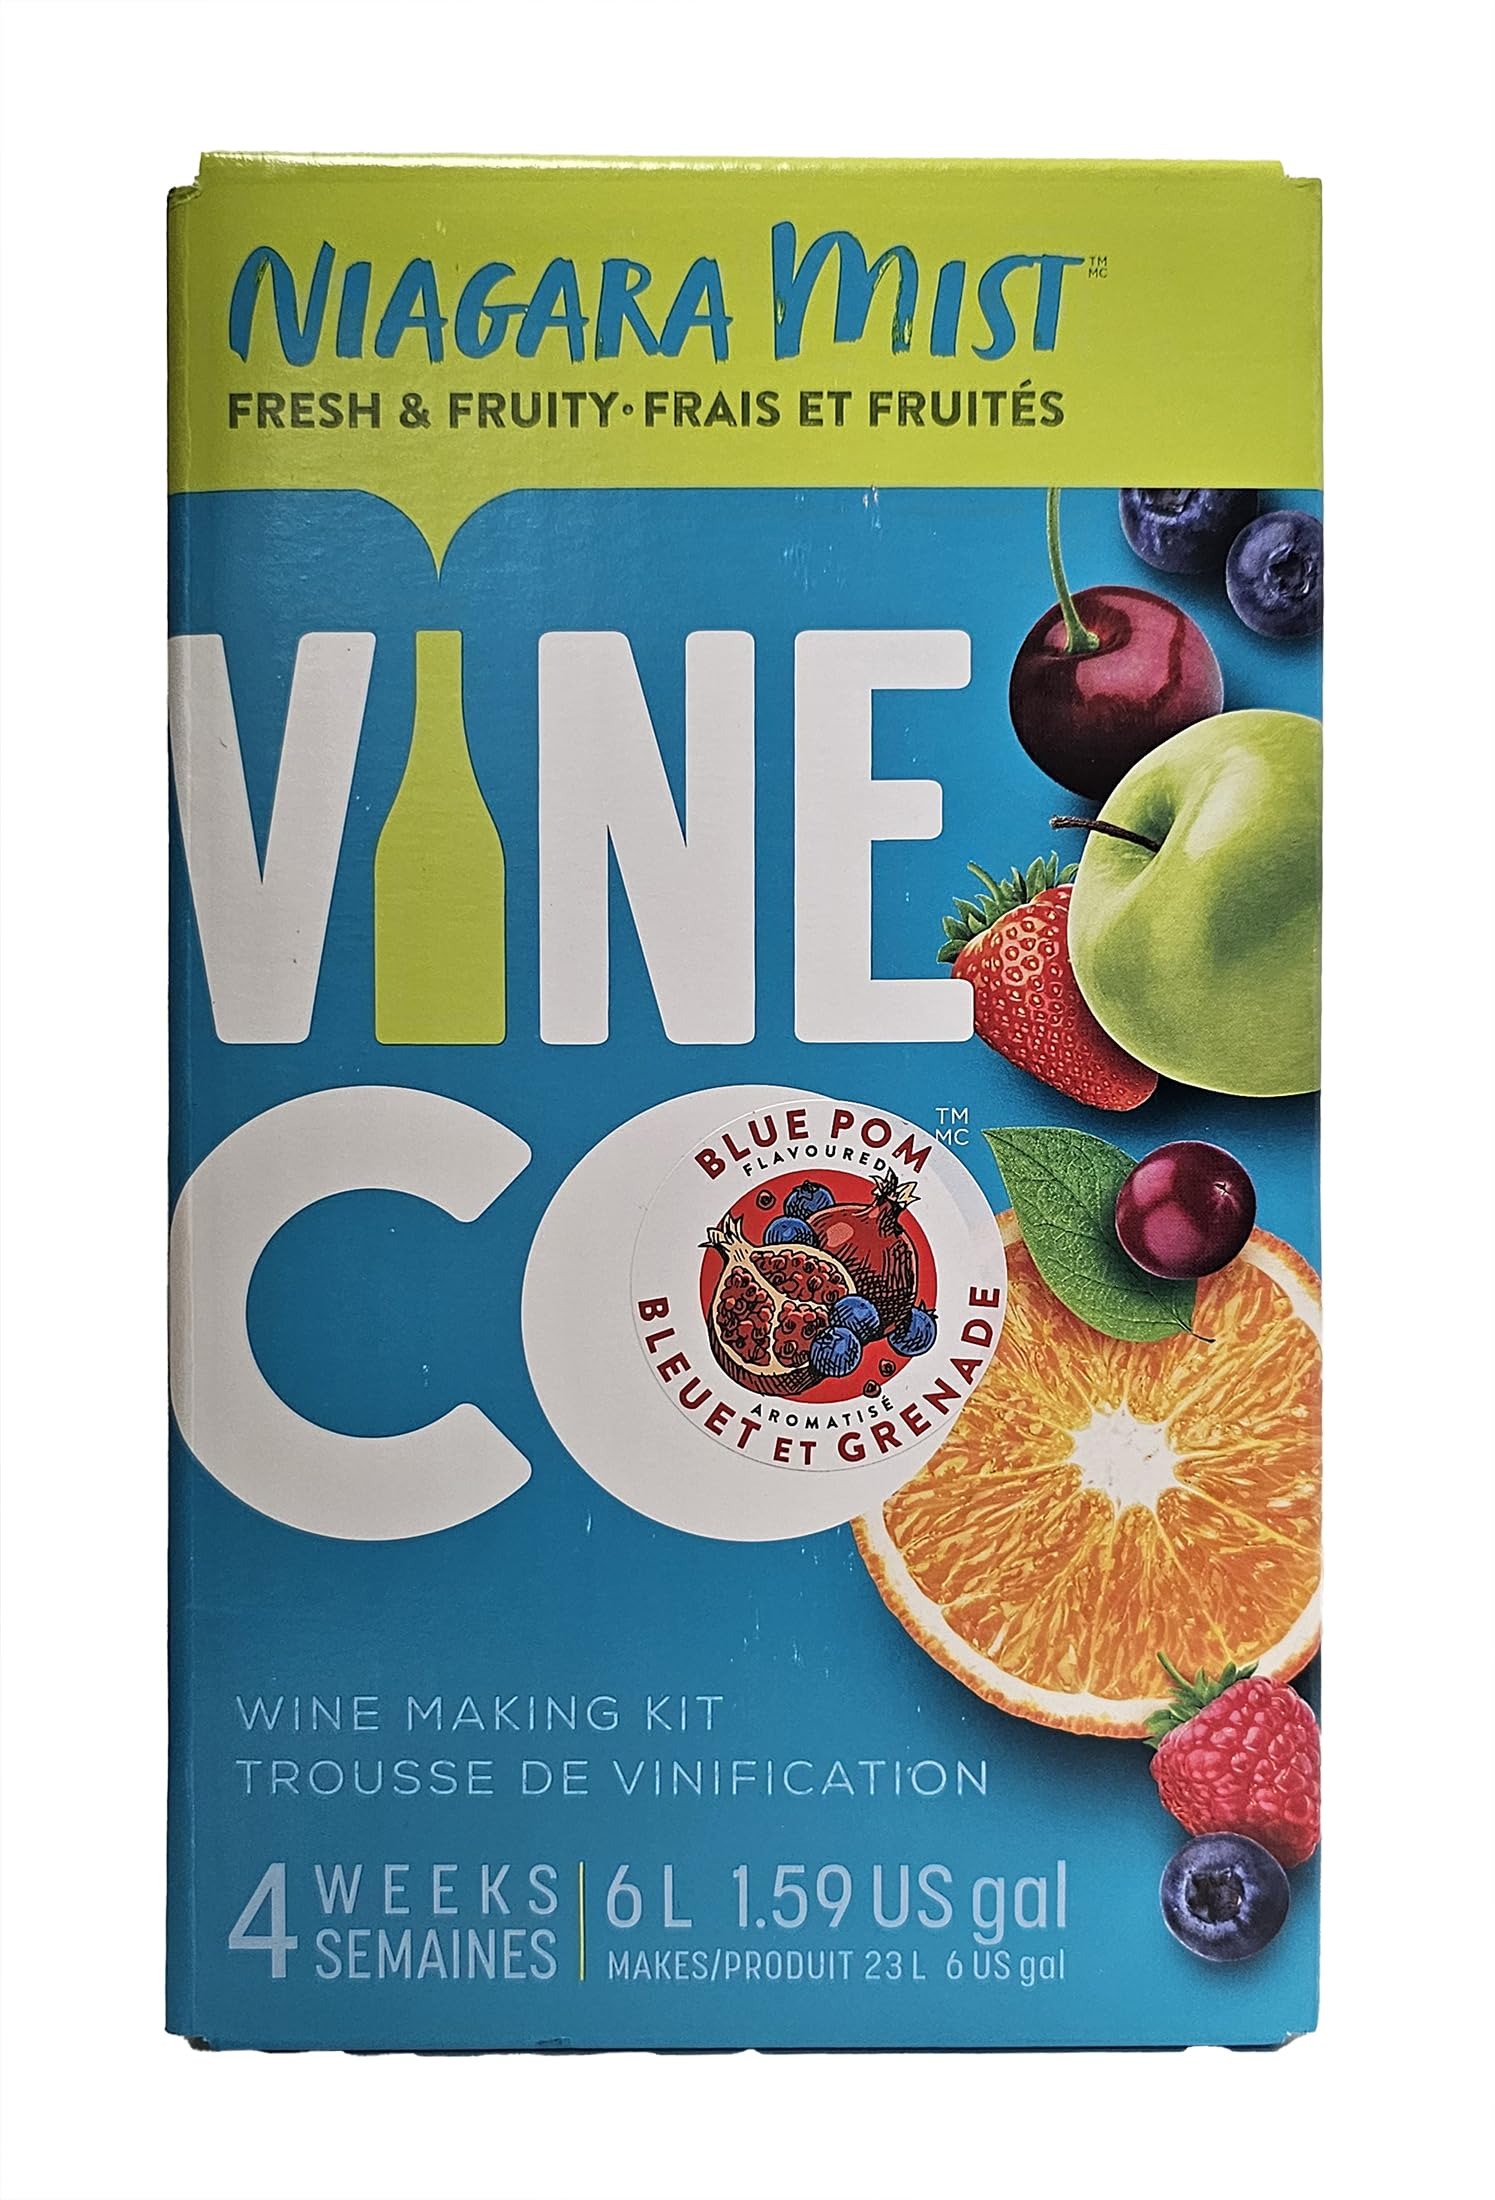
Item Name: VineCo Niagara Mist Blue Pom Wine Ingredient Kit
Bullet Point 1: Niagara Mist Blue Pom Wine Kit
Bullet Point 2: Flavor Profile - Exciting balance of sweet blueberries and tangy pomegranates
Bullet Point 3: Kit Volume: 6 L, Approximate Yield: 23 L
Bullet Point 4: Ready to Bottle: In 4 weeks
Bullet Point 5: Ingredient Kit Only Does Not Contain Alcohol
Product Description: Niagara Mist Blue Pom Wine Kit - Craft a Unique Blueberry Pomegranate Wine at Home. Discover the vibrant flavors of blueberry and pomegranate with the Niagara Mist Blue Pom Wine Kit. This delightful combination creates a sweet and refreshing wine that is perfect for any occasion. Ideal for those who appreciate fruity wines, this kit allows you to explore the exciting balance of sweet blueberries and tangy pomegranates. With a yield of 6 gallons (approximately 30 bottles), you’ll have plenty to enjoy within just 4 weeks. The Niagara Mist Blue Pom Wine Kit features a light-bodied profile and a sweetness level that perfectly complements its fruity essence, achieving a 6% ABV. Experience the fun of winemaking and savor the delightful flavors of homemade Blue Pom wine! Ingredient Kit Only Does Not Contain Alcohol.
Value: 1.0
Unit: Count

Price: 61.01